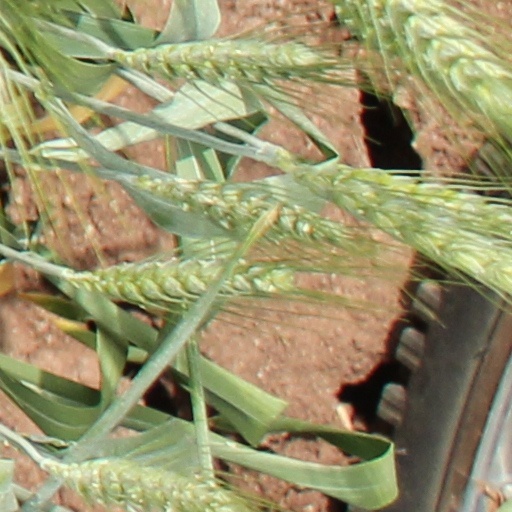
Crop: wheat